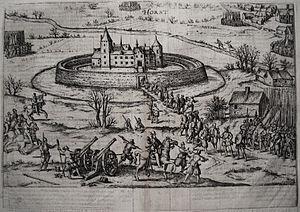
En géologie, géomorphologie et géographie physique, un horst désigne un compartiment soulevé. Ce soulèvement résulte de la combinaison de failles normales conjuguées. Un horst est bordé par son contraire géologique, c'est-à-dire des grabens, des fossés effondrés.
Un siège est, dans le domaine militaire, l’ensemble des actions menées en vue de s’emparer d’une place fortifiée ou d’une position ennemie.
Frans Hogenberg est un graveur sur cuivre, un aquafortiste et un cartographe flamand.
Le burin est l’un des principaux outils utilisés en taille-douce pour réaliser des gravures à la ligne. Ce terme désigne également la plaque gravée au burin ainsi que les impressions qui en sont tirées. « Le mode d'impression propre à cette technique se nomme “impression en taille-douce”, cette dernière n'étant pas uniquement celle de la gravure au burin, mais s'appliquant à l'ensemble de l'impression de la gravure en creux. Notons cependant que pour certains puristes, qui veulent en conserver le premier sens, la taille-douce est uniquement la gravure au burin. » Le burin sert aussi dans la gravure sur bois de bout — qui est cependant une technique de taille d'épargne et non de taille-douce.
Horst est un quartier de la ville allemande de Essen, située à l'est de la ville, essentiellement situé dans les montagnes Ruhrhöhen.